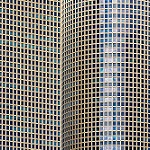
Scene: Outdoor